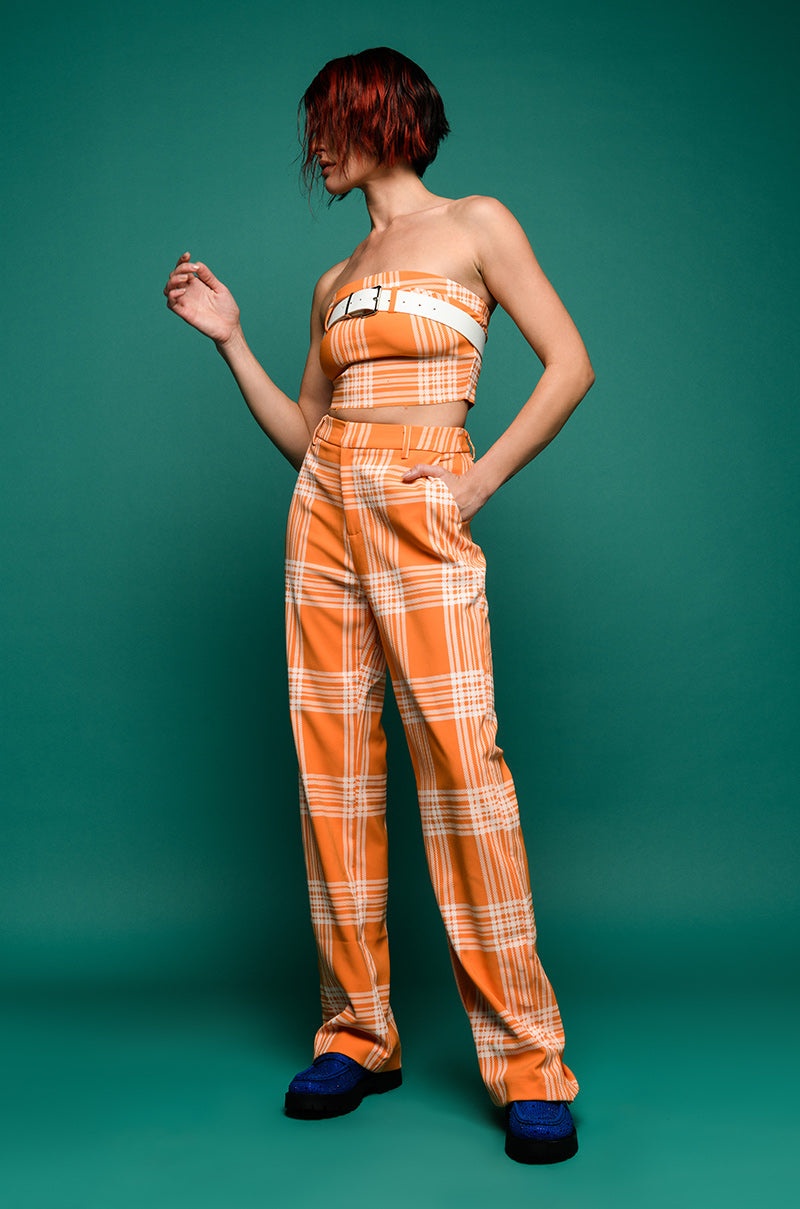
POPSICLE BRIGHT PLAID CROP TOP
The AKIRA Label Popsicle Bright Belted Plaid Crop Top is made from a stretchy, textured fabrication and features colorblock plaid print patterning, a strapless neckline with belt loops and an adjustable faux leather buckle belt, a cropped silhouette, raw hems, and an exposed back zipper closure. Pair this piece with the matching AKIRA Label Popsicle Bright Plaid Straight Leg Trouser and Popsicle Bright Plaid Trench Coat to complete your look. - 92% Polyester 8% Spandex (all measurements approximate from size small) - 8.5” Chest to Hem - Imported Product ID: 324370
Brand: ralora
Category: Apparel & Accessories > Clothing > Activewear > Activewear Tops > Crop Tops